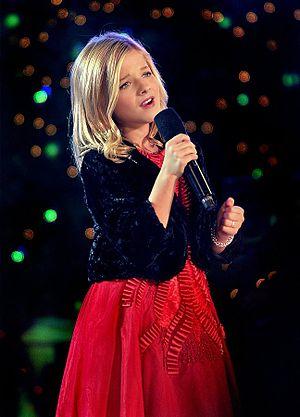
Jacqueline Marie « Jackie » Evancho, prononcer, est une chanteuse américaine née le 9 avril 2000 à Pittsburgh en Pennsylvanie. Elle a gagné sa popularité lors de la 5ᵉ saison de compétition de America's Got Talent à l'âge de 10 ans où elle termine à la 2ᵉ place. Avec la sortie de son album O Holy Night, Jackie devient l'artiste débutante avec les meilleures ventes en 2010 et elle se place l'année suivante en première position, sur les listes des albums américains avec son disque de Sony Music. En plus de sa performance vocale, Jackie joue du violon et du piano et elle compose des chansons. Jackie impressionne le musicien David Foster avec son effusion de grandes paroles originales et elle coécrit la chanson principale de son album Dream With Me, un album produit par Foster. Elle chante l'hymne américain lors de la cérémonie d'investiture du président américain Donald Trump le 20 janvier 2017.